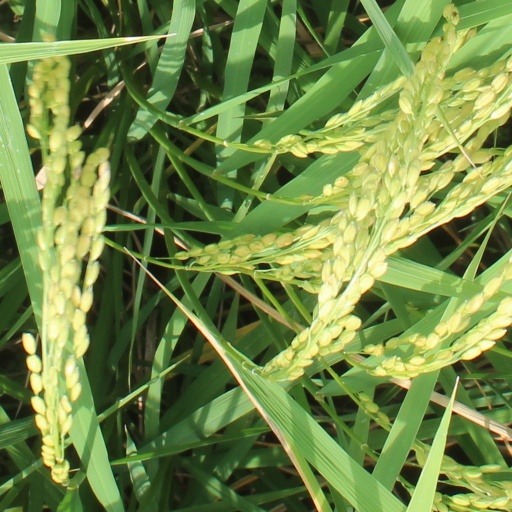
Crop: rice